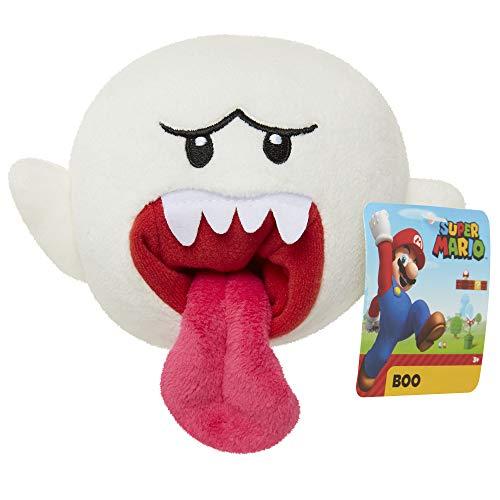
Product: World of Nintendo Mario Bros U Boo Plush
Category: Video Games | Legacy Systems | Nintendo NES | Games
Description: Collect all the Super Mario plush.
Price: $11.99
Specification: ProductDimensions:5x5x5inches|ItemWeight:1.6ounces|ShippingWeight:1.6ounces(Viewshippingratesandpolicies)|DomesticShipping:ItemcanbeshippedwithinU.S.|InternationalShipping:ThisitemcanbeshippedtoselectcountriesoutsideoftheU.S.LearnMore|ASIN:B00RPDS47G|Itemmodelnumber:83397|Manufacturerrecommendedage:36months-15years